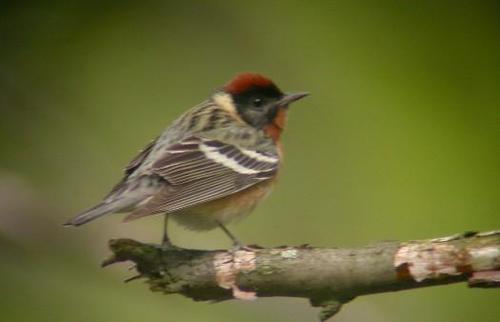
this bird has a red crown and a small pointy black beak with brown feathers.
the bird has a maroon colored crown on its head, and a black cheek patch and eyering.
small brown and white bird with black and red head, medium black beak and long tarsusa small bird with a vibrant dark orange crown and a black superciliary, with grey and white banded wingbars.
bird with gray beak, tarsus, feet, inner and outer rectrices, and dark gray wings with two white wingbars
this bird is black with red and has a long, pointy beak.
this bird is brown and red in color, with a sharp beak.
this small grey bird has white wingbars, a rust colored crest and a pointed beak.
this bird has wings that are brown and has a red crown
this bird has a deep red/brown crown coloration with a small pointed sharp bill
Species: Bay Breasted Warbler